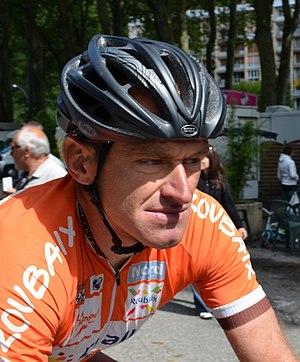
Franck Vermeulen, né le 10 avril 1976 à Argentan, est un coureur cycliste français membre des équipes continentales Véranda Rideau Sarthe en 2012 puis Roubaix Lille Métropole de 2013 à 2014. Son palmarès comprend plus de quatre-vingt victoires chez les amateurs et les professionnels mais il a surtout la particularité d'être devenu coureur cycliste professionnel à plus de trente-cinq ans.
La saison 2014 de l'équipe cycliste Roubaix Lille Métropole est la huitième de cette équipe.